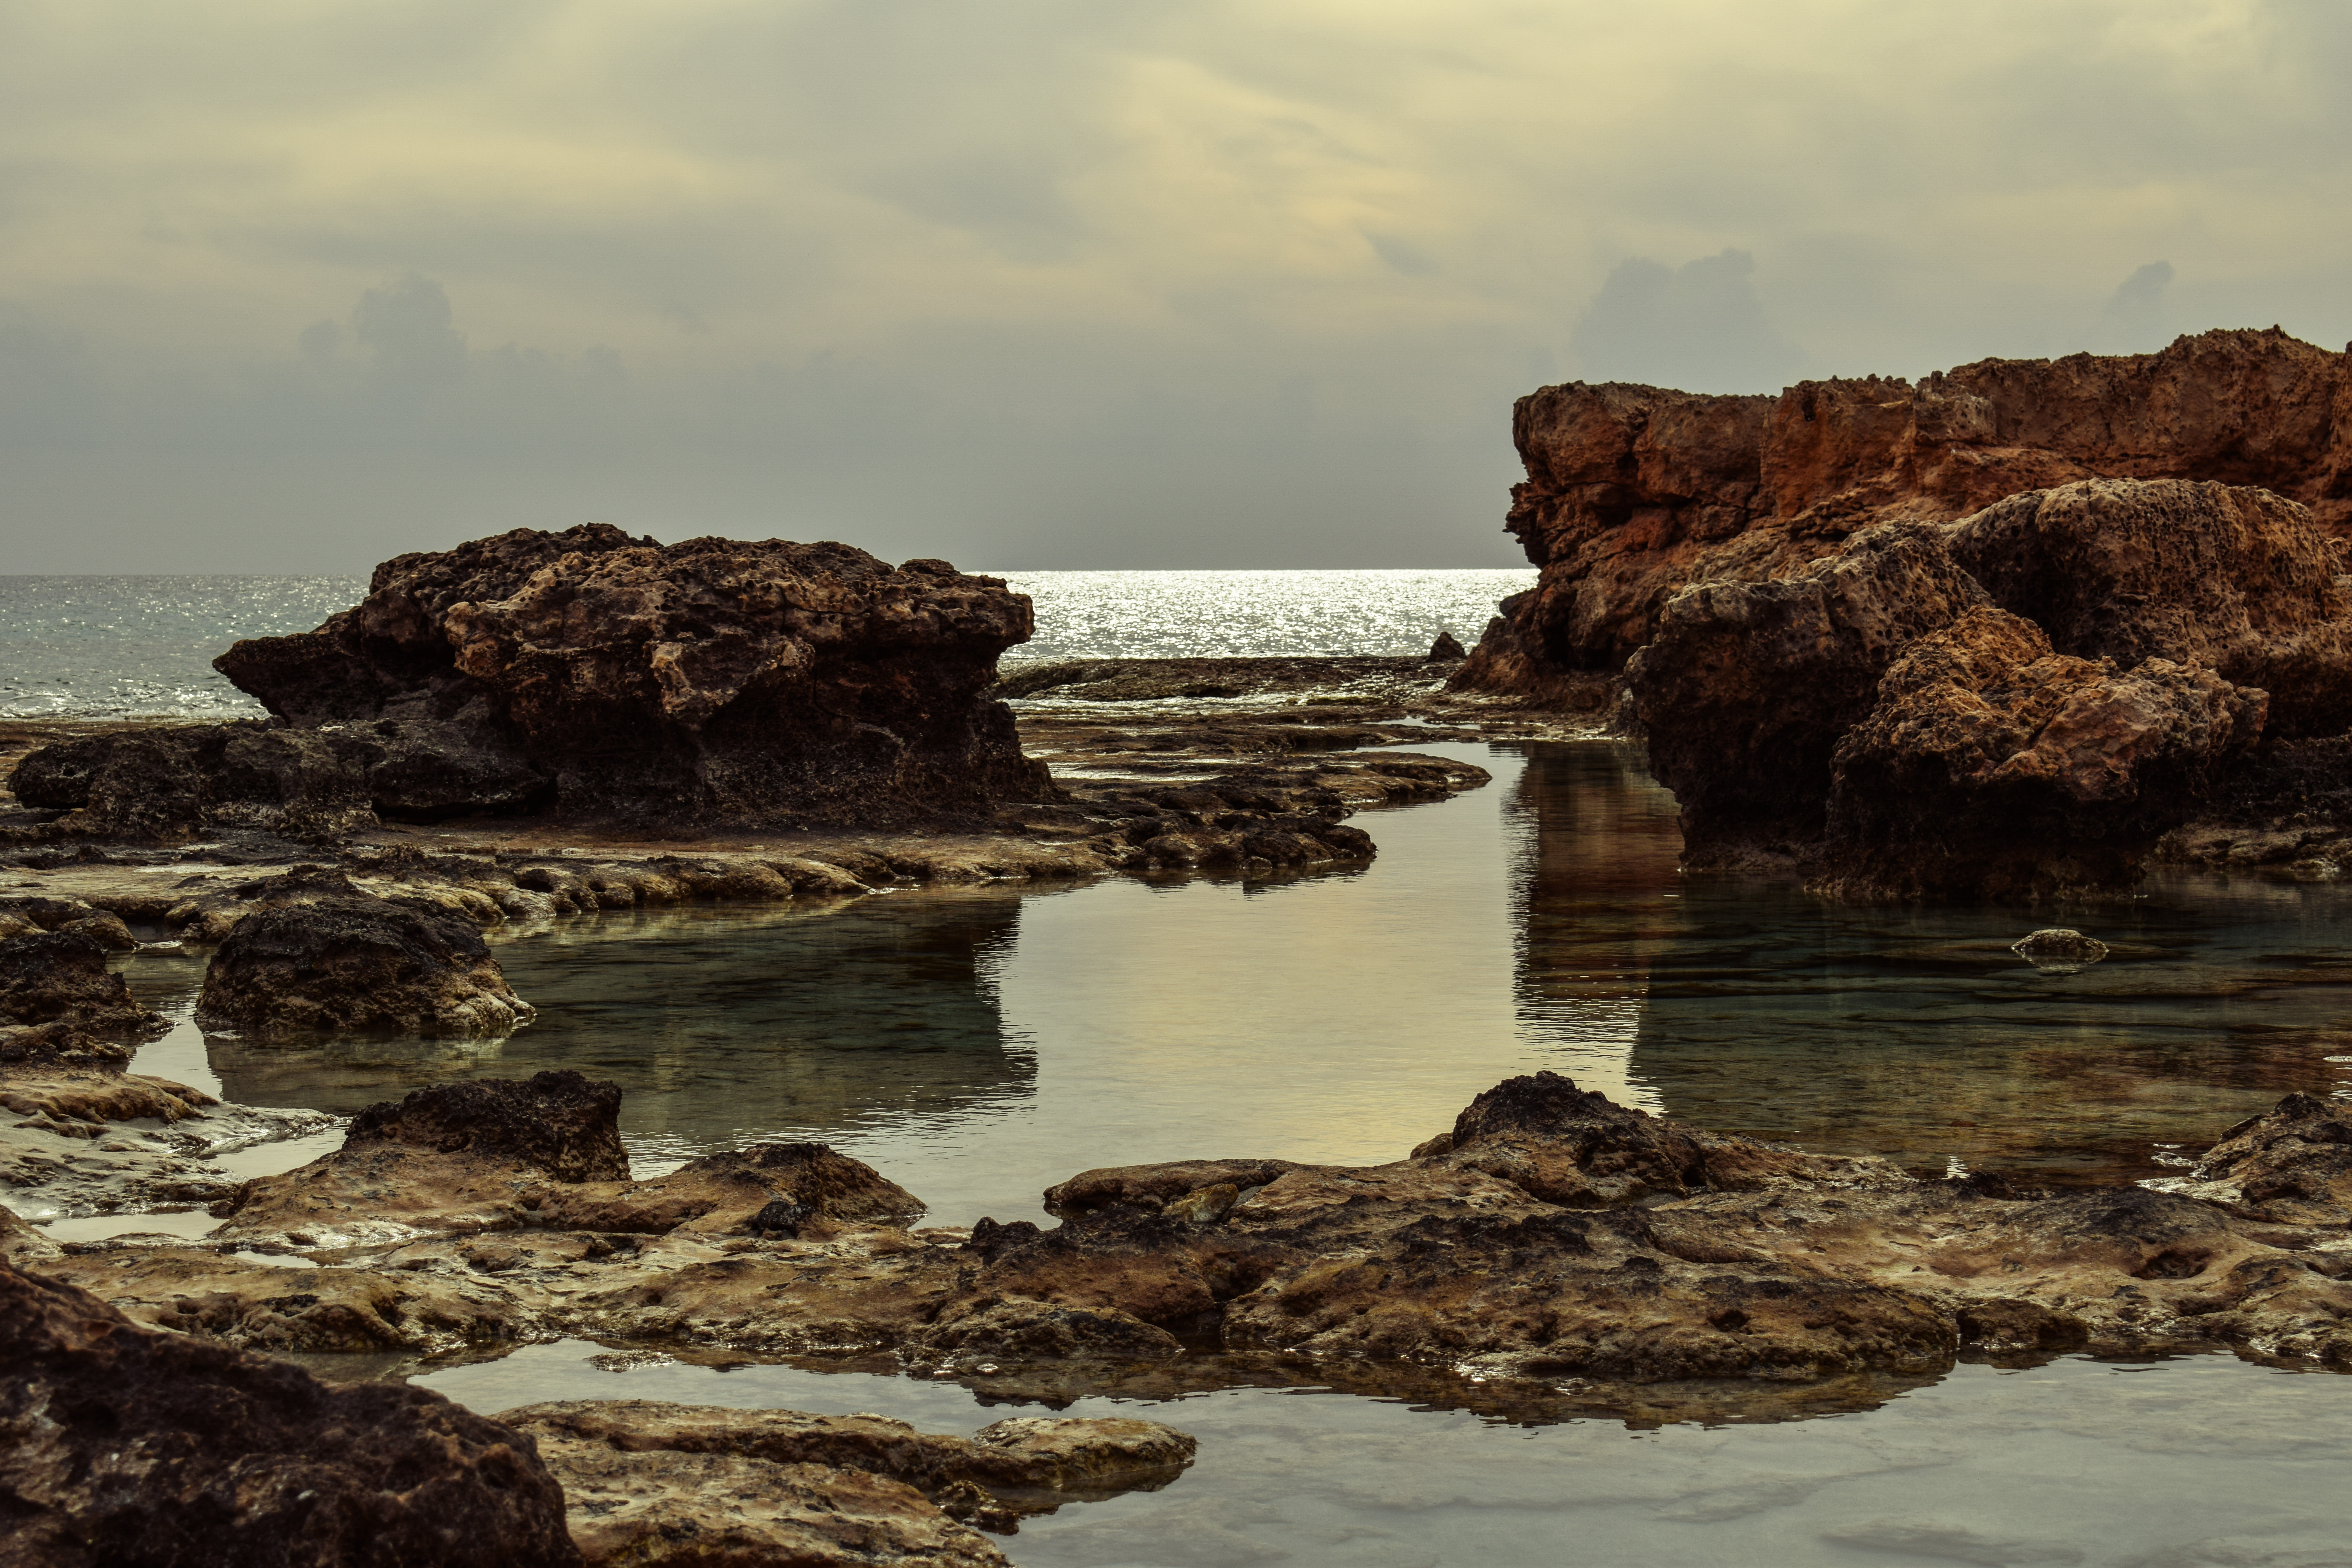
beach, landscape, sea, coast, water, nature, sand, rock, ocean, horizon, winter, cloud, sunset, morning, shore, wave, cliff, tranquility, cove, reflection, lagoon, bay, rock formation, terrain, material, body of water, geology, serenity, rocky coast, cape, natural environment, wind wave